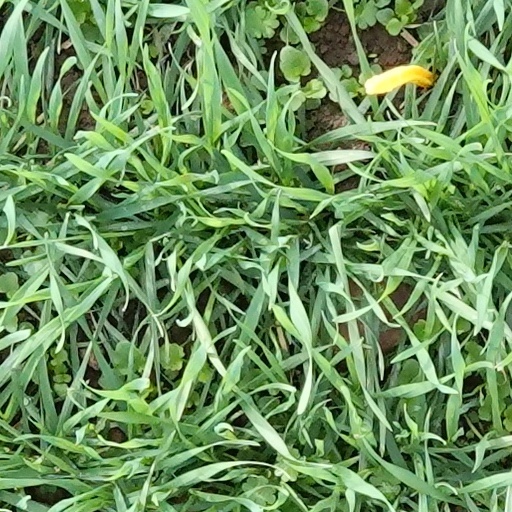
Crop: wheat